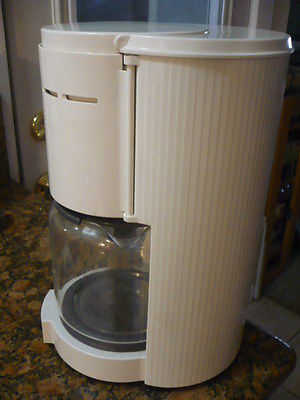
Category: coffee maker